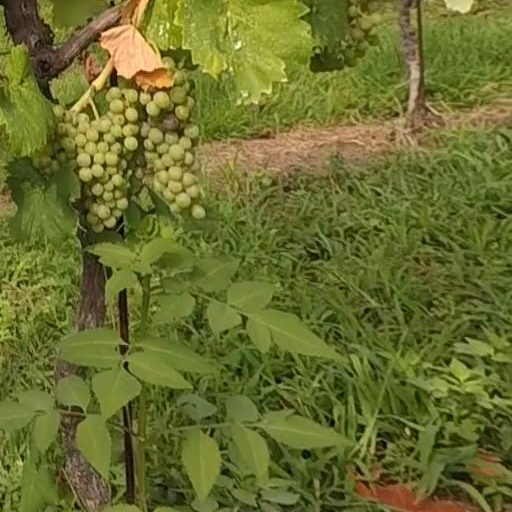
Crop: grape